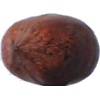
Label: nut_pecan